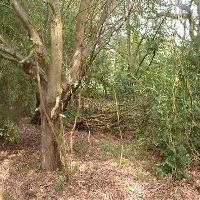
Weather: cloudy or overcast